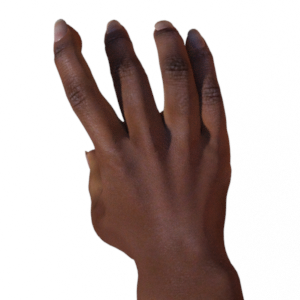
Label: paper